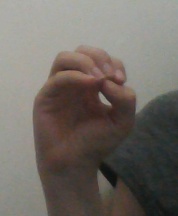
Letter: ha